Western Collegiate Hockey Association men's individual awards

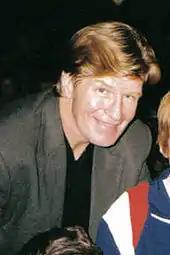
Keith Magnuson, 1967–68 Most Valuable Player

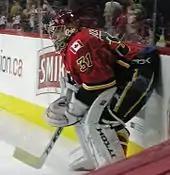
Curtis Joseph, 1988–89 Most Valuable Player

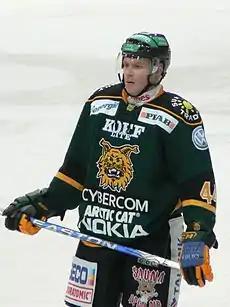
Junior Lessard, 2003–04 Player of the Year and Hobey Baker winner

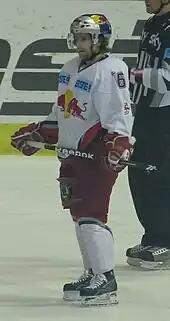
Ryan Duncan, 2006–07 Player of the Year and Hobey Baker winner

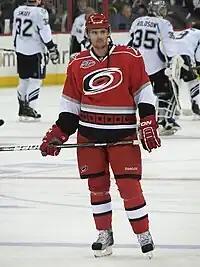
Jamie McBain, 2008–09 Player of the Year

The Player of the Year award has been awarded since the 1960–61 season. Before 1992, it was known as the Most Valuable Player award.